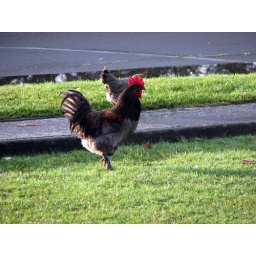
There are many, many chickens running loose all over the zoo.